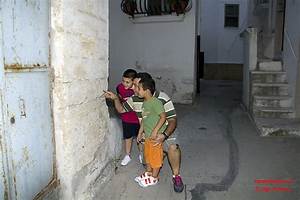
Label: spider